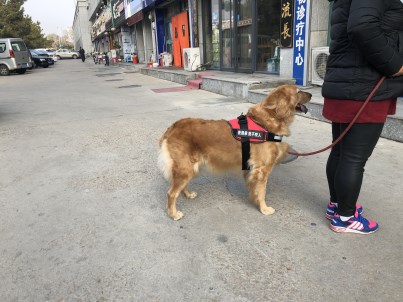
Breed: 5355-n000126-golden_retriever